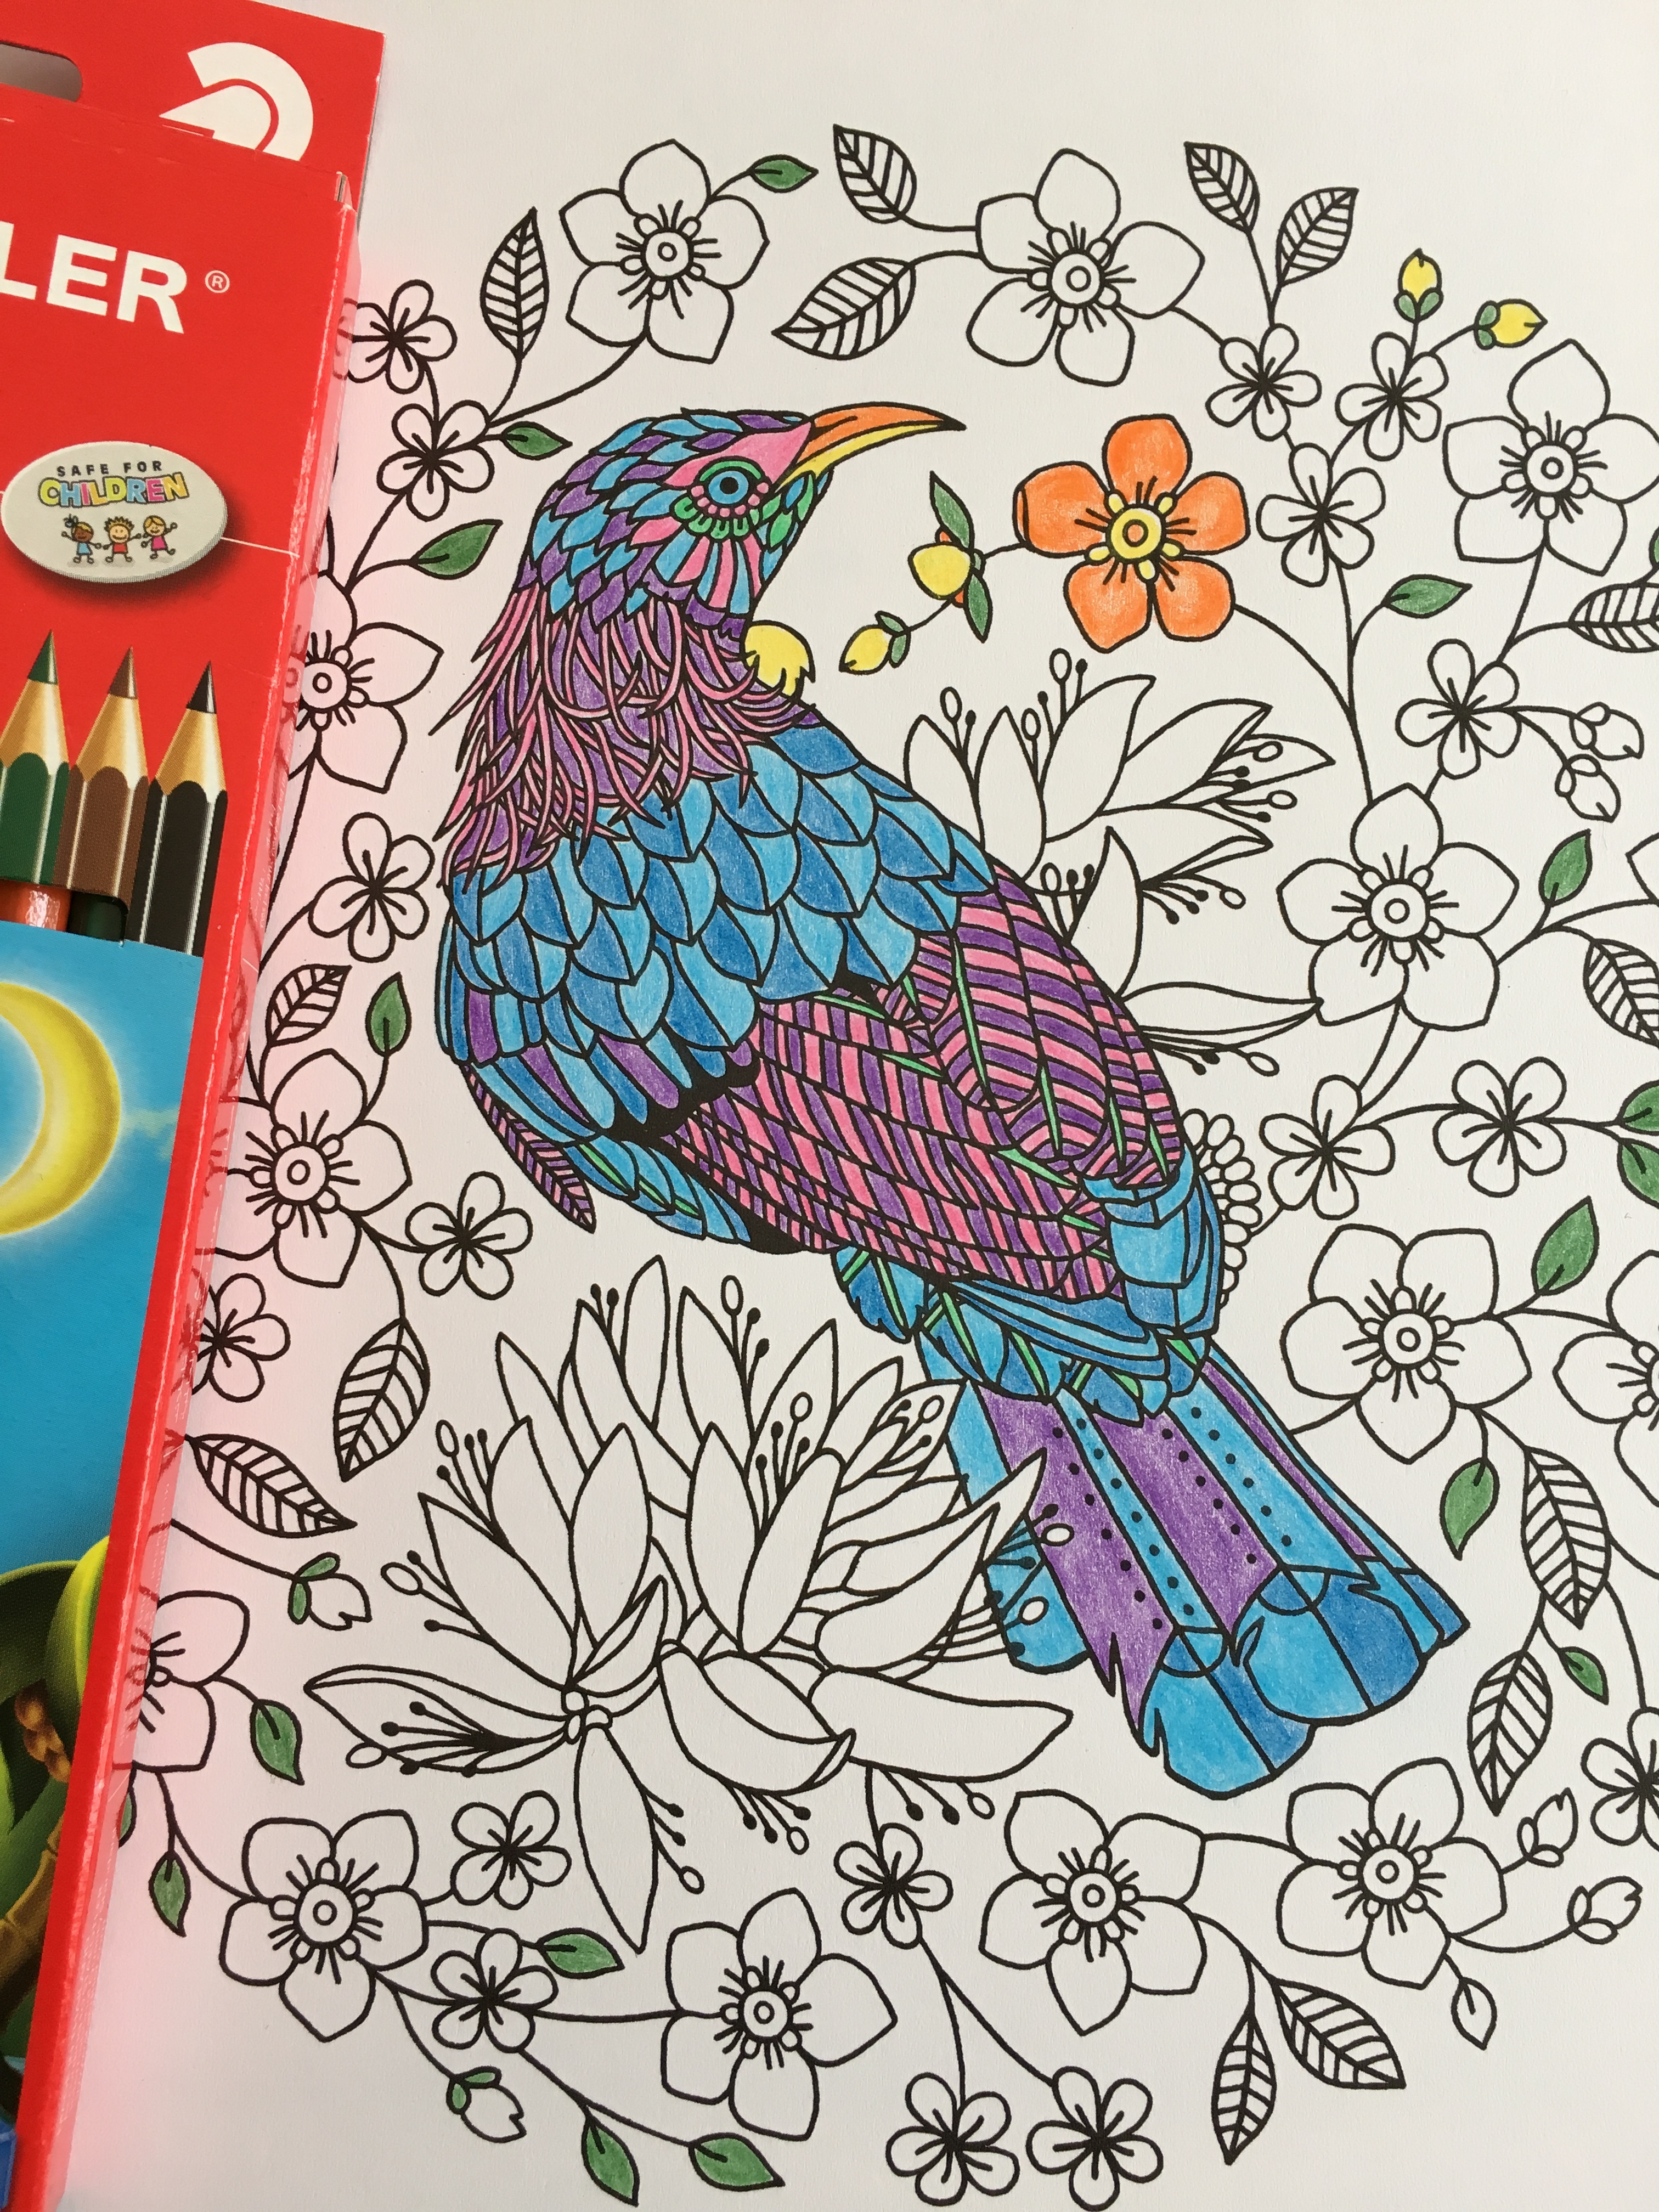
pencil, creative, bird, purple, pattern, relax, color, artistic, blue, colorful, coloring, colour, art, sketch, drawing, creativity, illustration, cartoon, colouring in